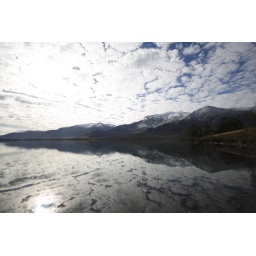
Benmore Lake, totally stunning with the mountain and clouds completely reflected in the water!